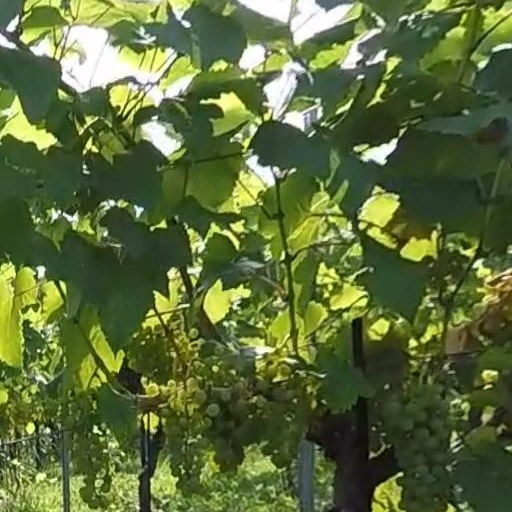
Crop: grape